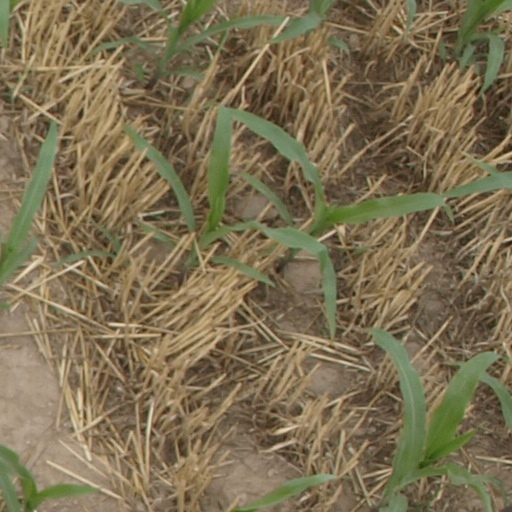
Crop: maize; corn